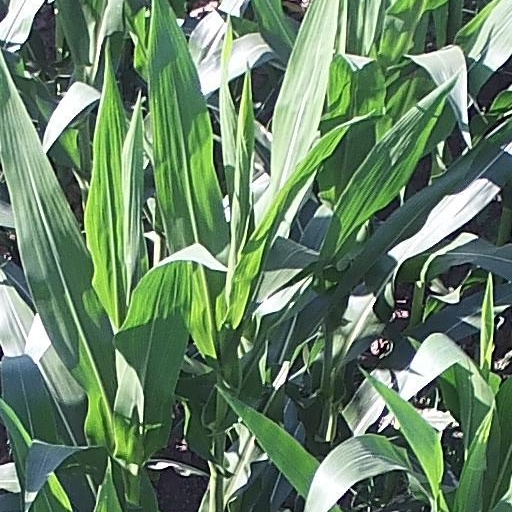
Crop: maize; corn